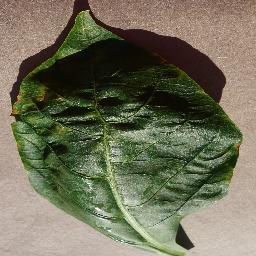
Label: Pepper,_bell___Bacterial_spot